John Ombler

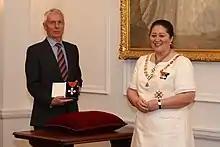
Ombler (left), after his investiture as a Companion of the New Zealand Order of Merit by the governor-general, Dame Cindy Kiro, at Government House, Wellington, on 13 December 2021

In the 2013 Queen's Birthday Honours, Ombler was appointed a Companion of the Queen's Service Order, for services to the State. In the 2021 Queen's Birthday Honours, he was appointed a Companion of the New Zealand Order of Merit, for services to the public service.